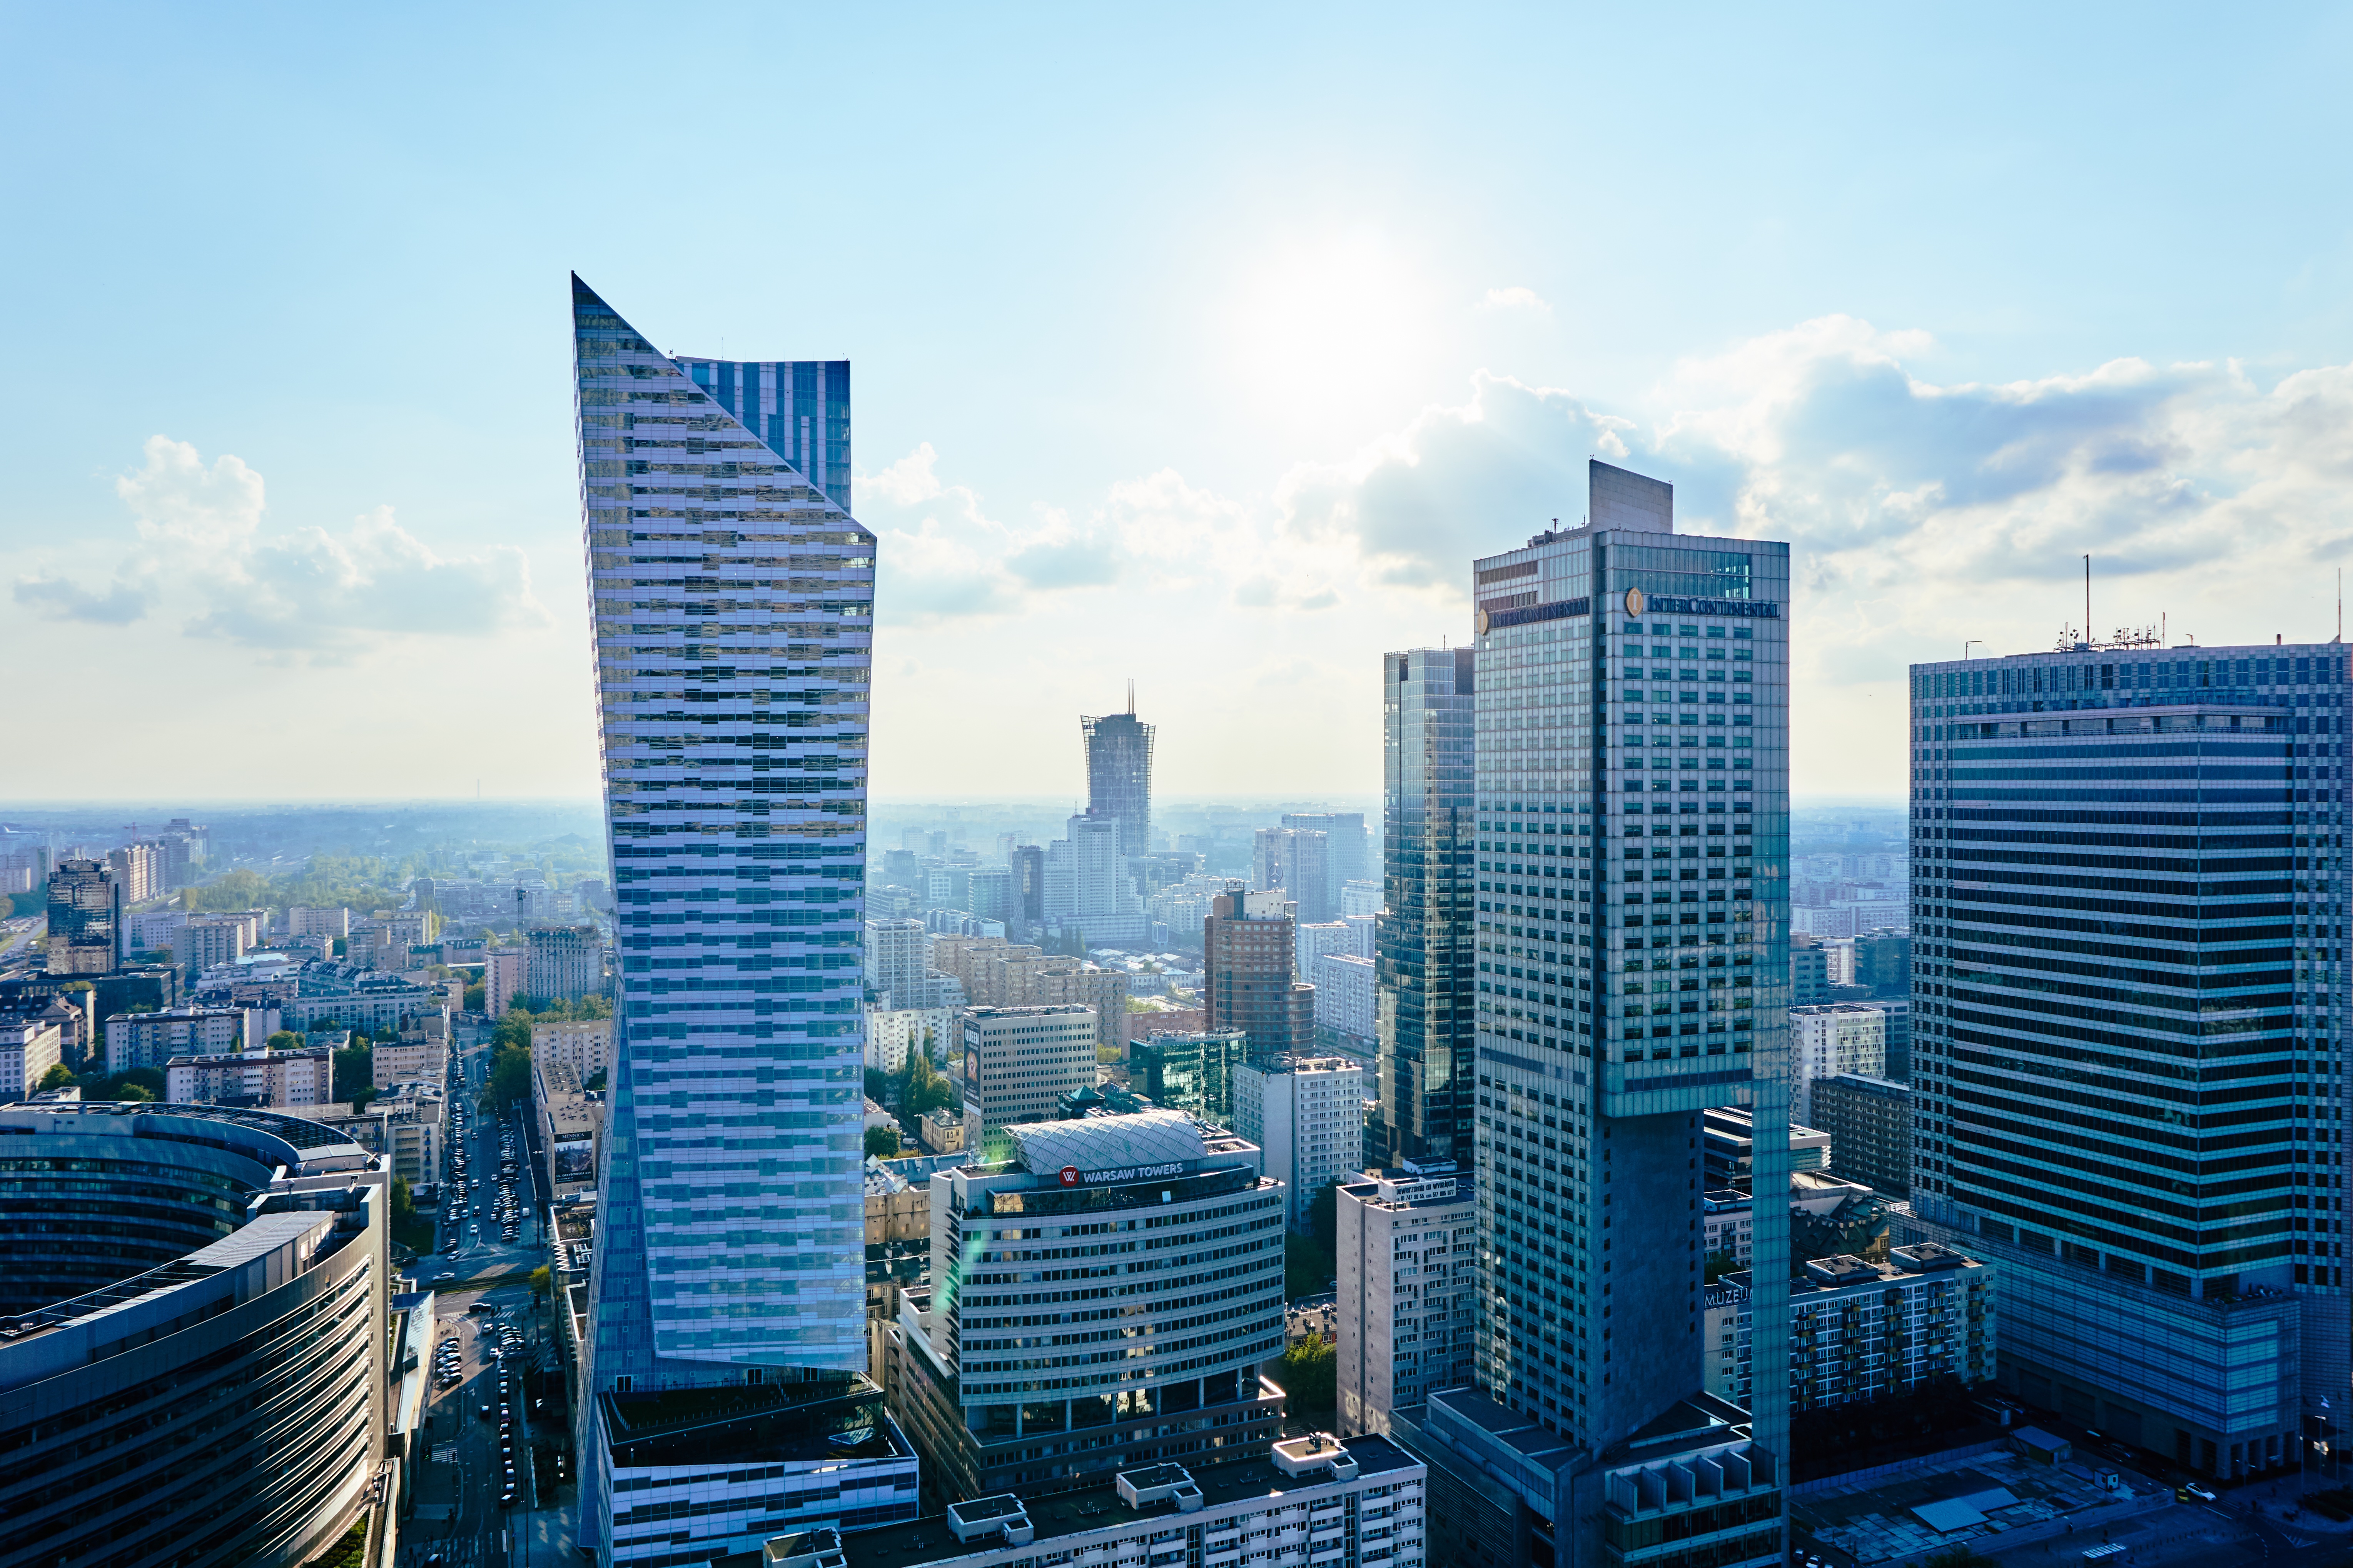
horizon, skyline, city, skyscraper, cityscape, downtown, tower, landmark, tower block, metropolis, condominium, neighbourhood, urban area, residential area, human settlement, metropolitan area